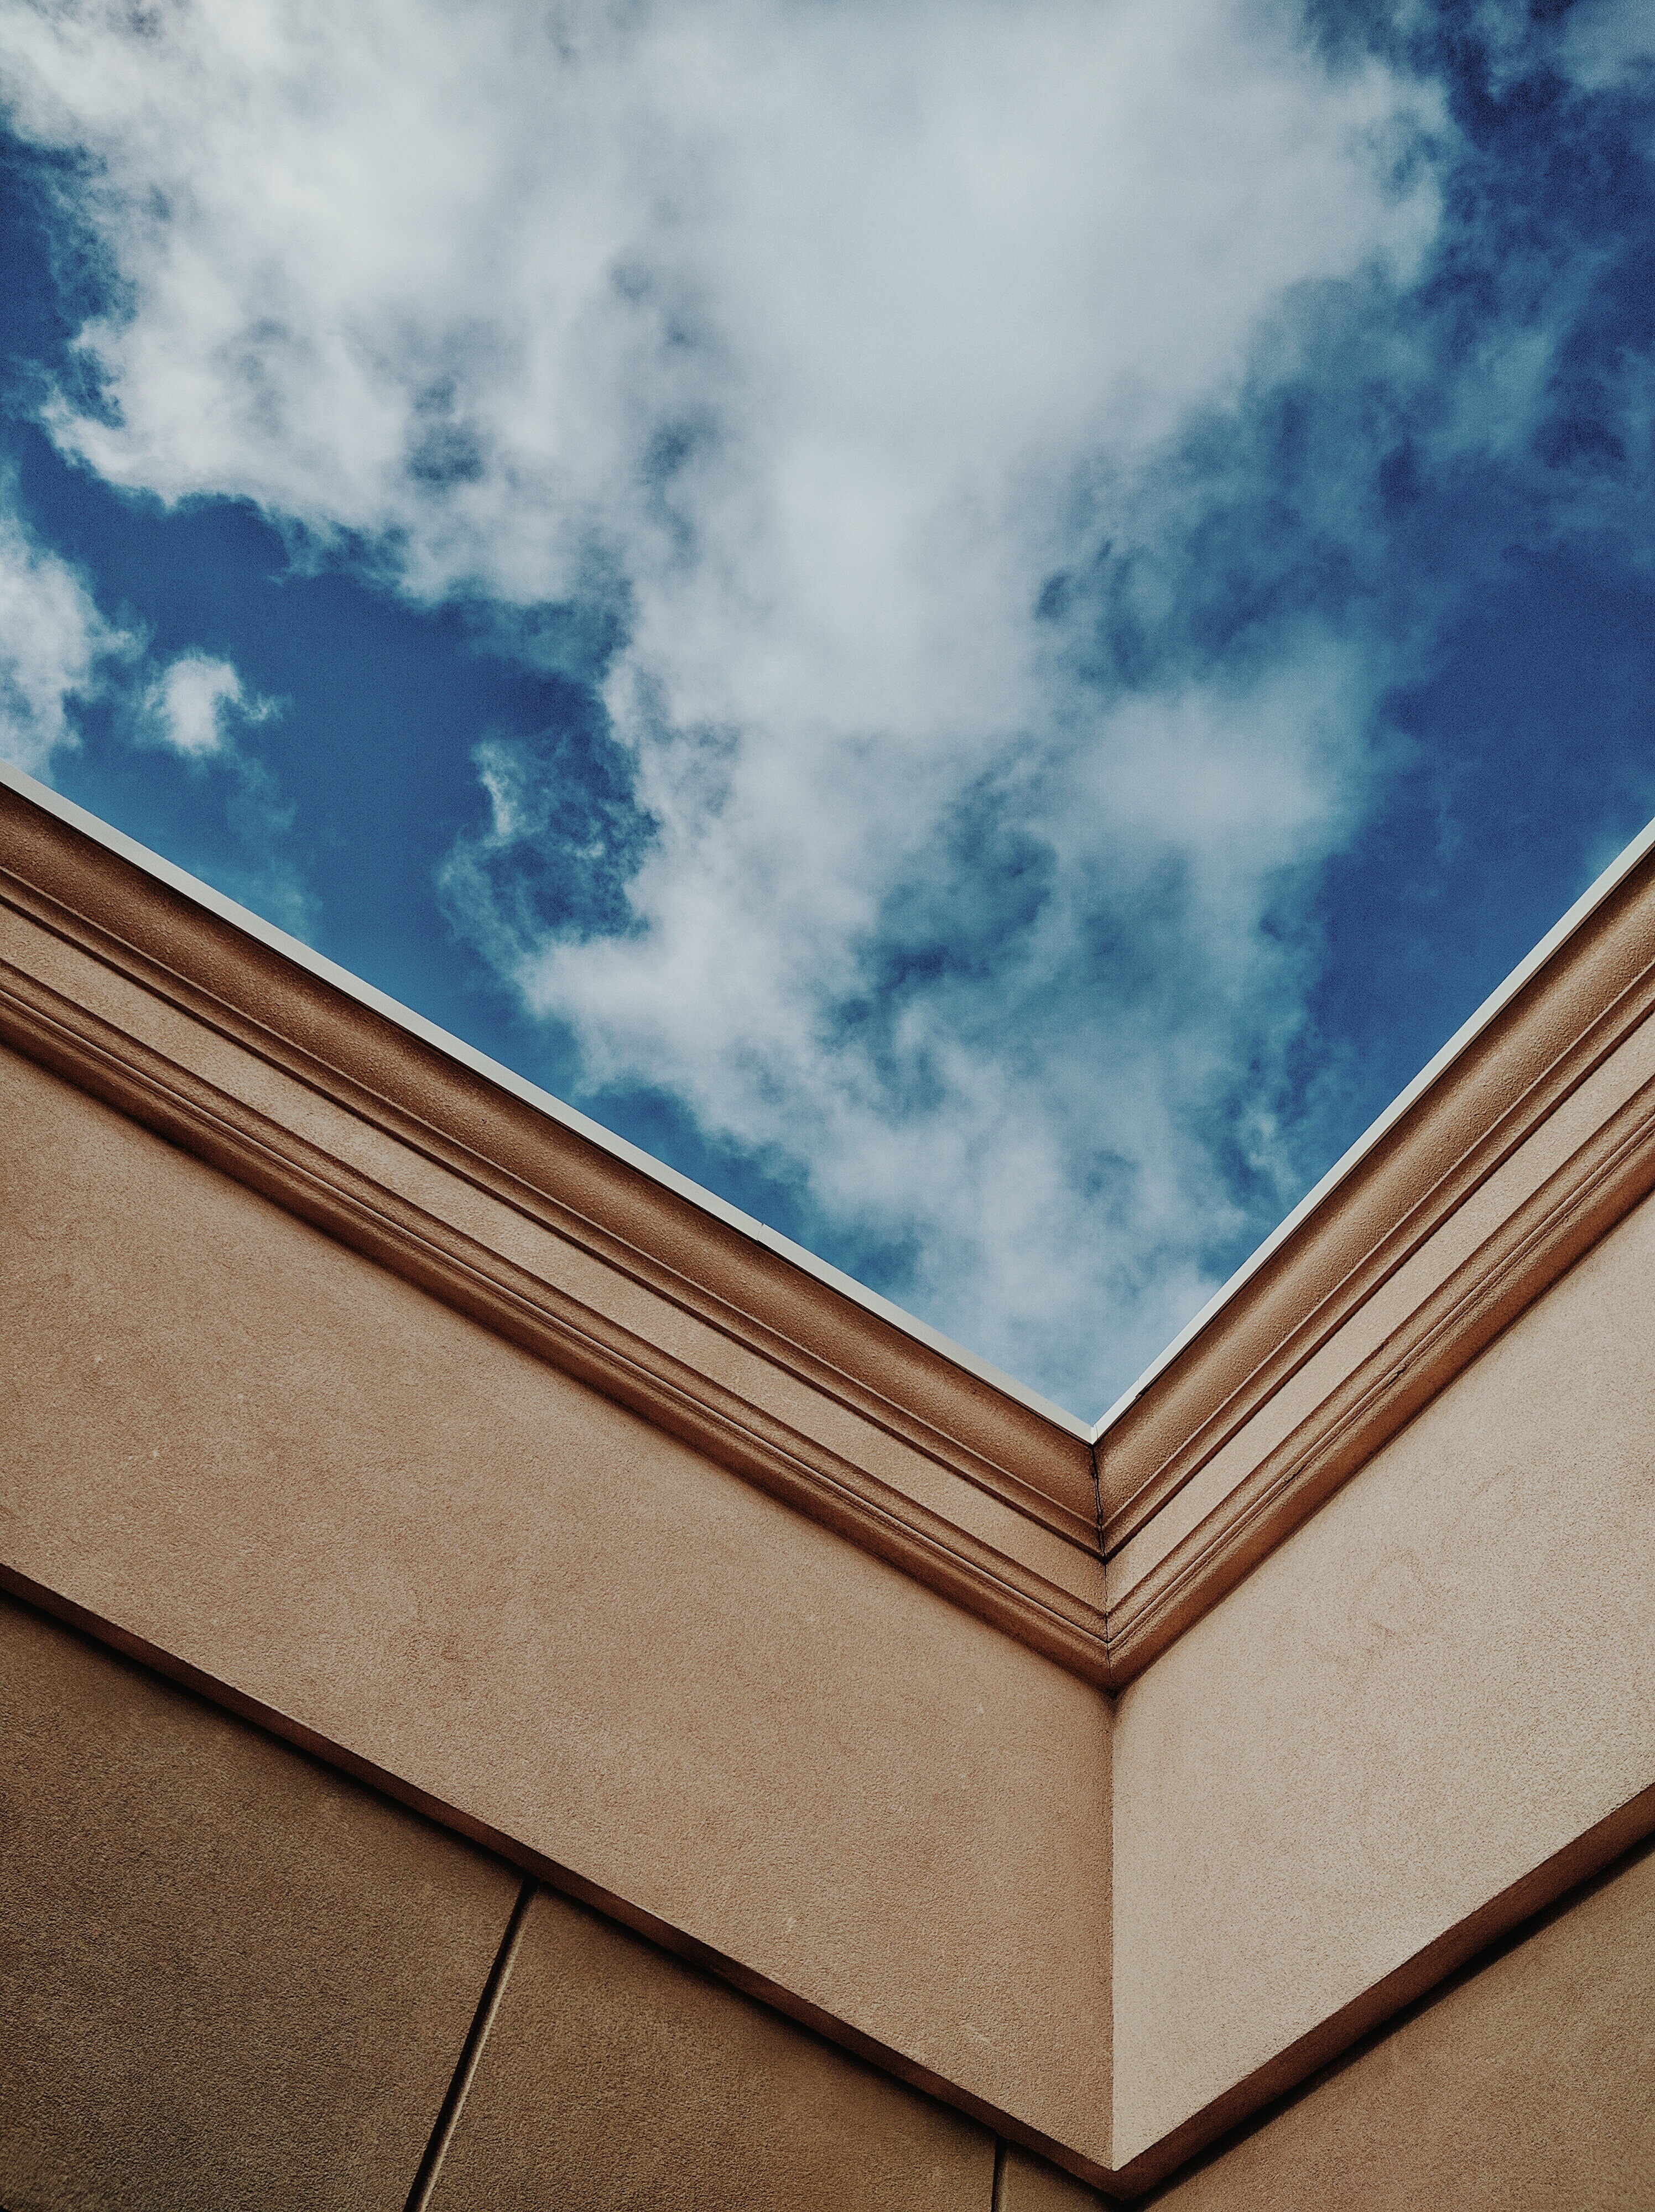
nature, cloud, architecture, sky, wood, white, sunlight, cloudy, window, roof, wall, ceiling, construction, line, color, facade, blue, clouds, shape, clouds sky, sky clouds, blue sky clouds, daylighting, no roof, open building, no ceiling